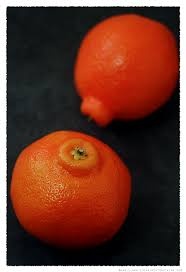
Label: mandarine